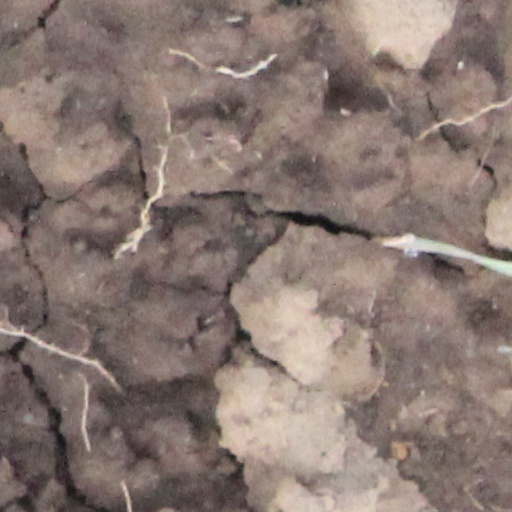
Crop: wheat